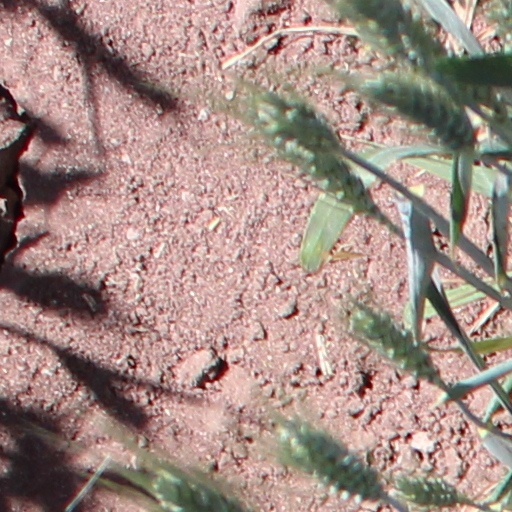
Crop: wheat